Liu Menggeng

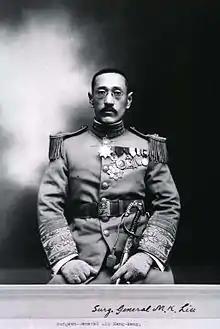

Liu Menggeng (1881 – after 1937) was a politician and physician of the Republic of China and Manchukuo. He was born in Qinhuangdao, Hebei.